Jacques-Nicolas Paillot de Montabert

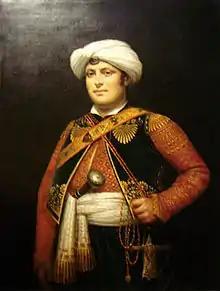
"Le Mamelouk Roustam" by Jacques-Nicolas Paillot de Montabert, 1806.

Jacques-Nicolas Paillot de Montabert (1771–1849) was a French painter of the early 19th century. He painted scenes related to the rule of Napoleon I.